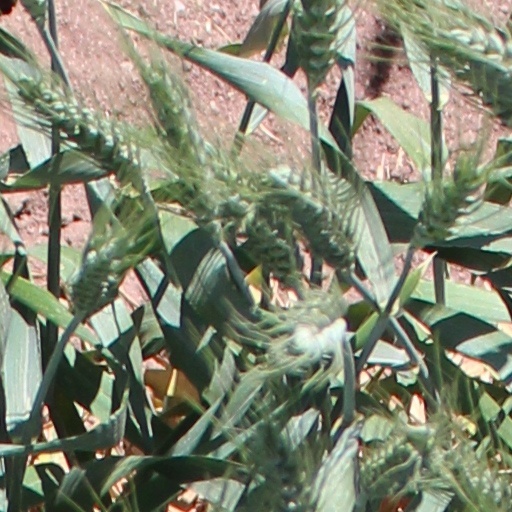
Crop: wheat